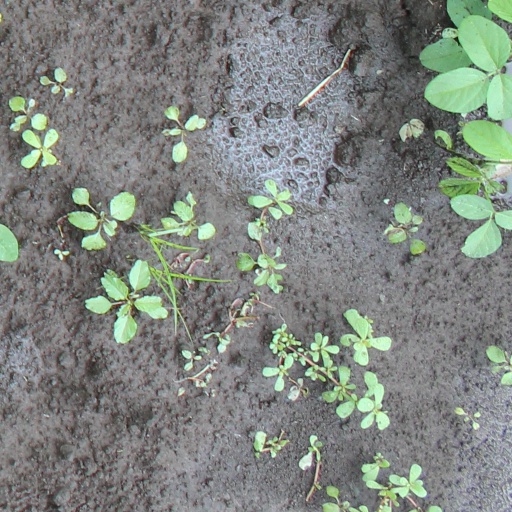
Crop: soybean